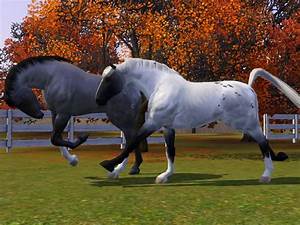
Label: horse